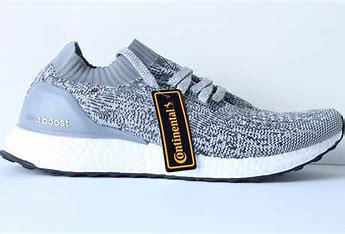
Brand: Adidas
Model: Ultra Boost